Answer in natural language. How many Chairs are visible in the scene? Choose between the following options: 0, 2, 4, 5 or 3
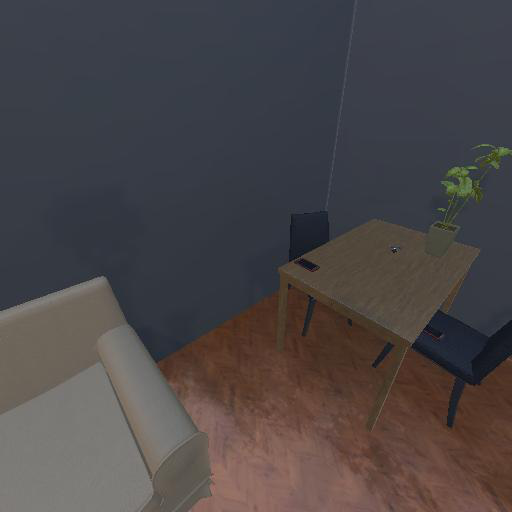
<answer>2</answer>